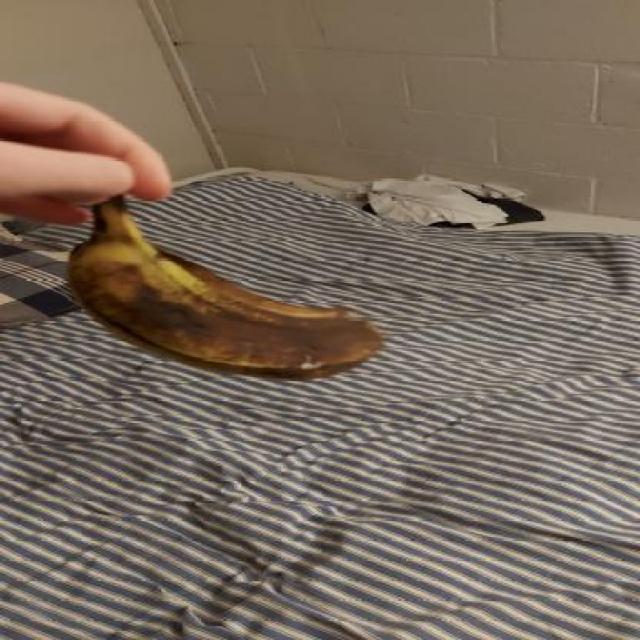
Label: bananas